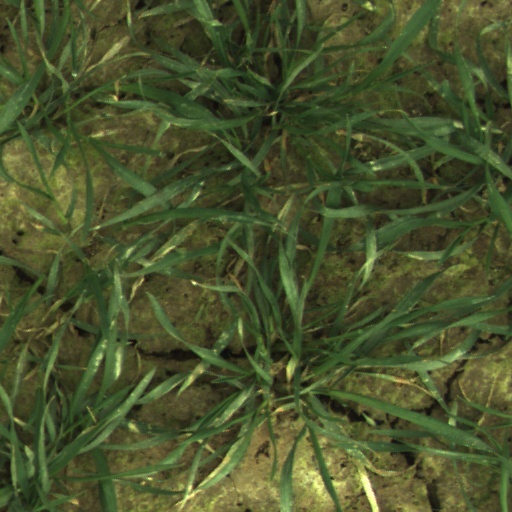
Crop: wheat